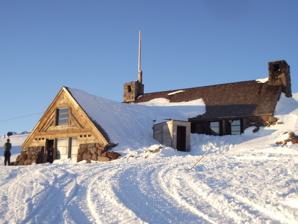
Building: Silcox Hut
Country: United States of America
Year built: 1939
United States historic place Silcox Hut U.S. National Register of Historic Places A low winter snow pack reveals the sleeping area window. The entrance is through the wooden tunnel at center. Location Mount Hood , Oregon , U.S. Coordinates 45°20′40″N 121°42′34″W / 45.344562°N 121.709521°W / 45.344562; -121.709521 Built 1939 NRHP reference No. 85000144 Added to NRHP 1985 The Silcox Hut is a small rustic mid-mountain lodge located at 6,950 feet (2,120 m) elevation on Mount Hood , Oregon , United States . It is approximately 1,000 feet (300 m) vertical above Timberline Lodge and roughly one mile distance directly up the mountain. Silcox Hut was built by the WPA and finished in 1939.  It was named after Ferdinand Silcox , the fifth Chief of the Forest Service , 1933–1939. The hut was the upper terminal of the original Magic Mile chairlift and housed the lift's upper bullwheel in what is now the guest sleeping quarters.  It was also intended as a warming hut and starting point for climbers.  After the chairlift was relocated in 1962, it was abandoned and became derelict due to vandalism and fierce mountain weather. Vista from Silcox above cloud-covered central Oregon In 1966, the Portland State University Outdoor Program leased the Hut. The students of the Program made a few improvements to the hut including repairs to the fireplace hearth and new window shutters. Program Alumni consider this lease the first action taken to save Silcox Hut.  There was discussion between the US Forest Service and Timberline Lodge to burn down the hut because of its condition. Even though the Program enjoyed access to the mountain provided by Silcox Hut, they could not counter the seemingly constant vandalism and had to relinquish the lease. Silcox Hut was added to the National Register of Historic Places in 1985. In the same year, the Friends of Silcox Hut was created as a non-profit organization. The initial restoration proposal was made by climbing enthusiasts and guides, and it was their intention to operate the facility. Snowcat transports overnight guests. Skibowl and much of the Cascade Range is visible Over the course of the late 1980s and early 1990s, The Friends of Silcox Hut renovated and reopened Silcox to the public in 1993.  Although they intended it partially as an overnight hostel and restaurant for climbers, it is now rented out to groups of up to 24 for overnight lodging and hearty meals by RLK, the operators of Timberline Lodge.  It is available for group day use such as weddings and anniversaries. Silcox Hut, Thanksgiving, 1966 The Friends of Silcox received several awards for its restoration, including the People's Choice Award and the Craftsmanship Award from the Portland AIA Awards Program in 1993. The Friends of Silcox Hut carries on as a non-profit maintenance and special projects group to protect the integrity of the restoration. Its board is entirely made up of architects and craftsmen and others deeply involved in the original restoration. Lifetime and annual memberships are available with all proceeds supporting restoration efforts. Recent special projects included a snow tunnel for the south entrance engineered to withstand 25 feet of compacted snow. Climate Climate data for Silcox Hut 45.3452 N, 121.7097 W, Elevation: 6,950 ft (2,120 m) (1991–2020 normals) Month Jan Feb Mar Apr May Jun Jul Aug Sep Oct Nov Dec Year Mean daily maximum °F (°C) 31.2 (−0.4) 31.3 (−0.4) 33.3 (0.7) 36.5 (2.5) 44.8 (7.1) 51.1 (10.6) 61.9 (16.6) 62.4 (16.9) 56.4 (13.6) 44.9 (7.2) 34.9 (1.6) 29.9 (−1.2) 43.2 (6.2) Daily mean °F (°C) 25.9 (−3.4) 25.0 (−3.9) 26.0 (−3.3) 28.7 (−1.8) 36.0 (2.2) 41.8 (5.4) 51.2 (10.7) 51.8 (11.0) 46.7 (8.2) 37.3 (2.9) 29.3 (−1.5) 24.8 (−4.0) 35.4 (1.9) Mean daily minimum °F (°C) 20.6 (−6.3) 18.6 (−7.4) 18.8 (−7.3) 20.9 (−6.2) 27.2 (−2.7) 32.5 (0.3) 40.5 (4.7) 41.2 (5.1) 37.1 (2.8) 29.7 (−1.3) 23.7 (−4.6) 19.7 (−6.8) 27.5 (−2.5) Average precipitation inches (mm) 17.74 (451) 13.37 (340) 14.01 (356) 11.13 (283) 7.20 (183) 5.87 (149) 1.36 (35) 1.99 (51) 4.64 (118) 10.36 (263) 17.46 (443) 17.58 (447) 122.71 (3,119) Source: PRISM Climate Group References